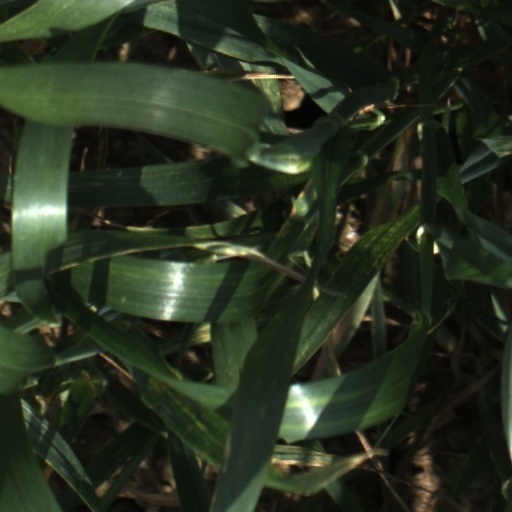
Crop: wheat